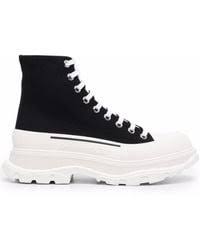
Label: Sneaker